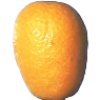
Label: Kumquats 1